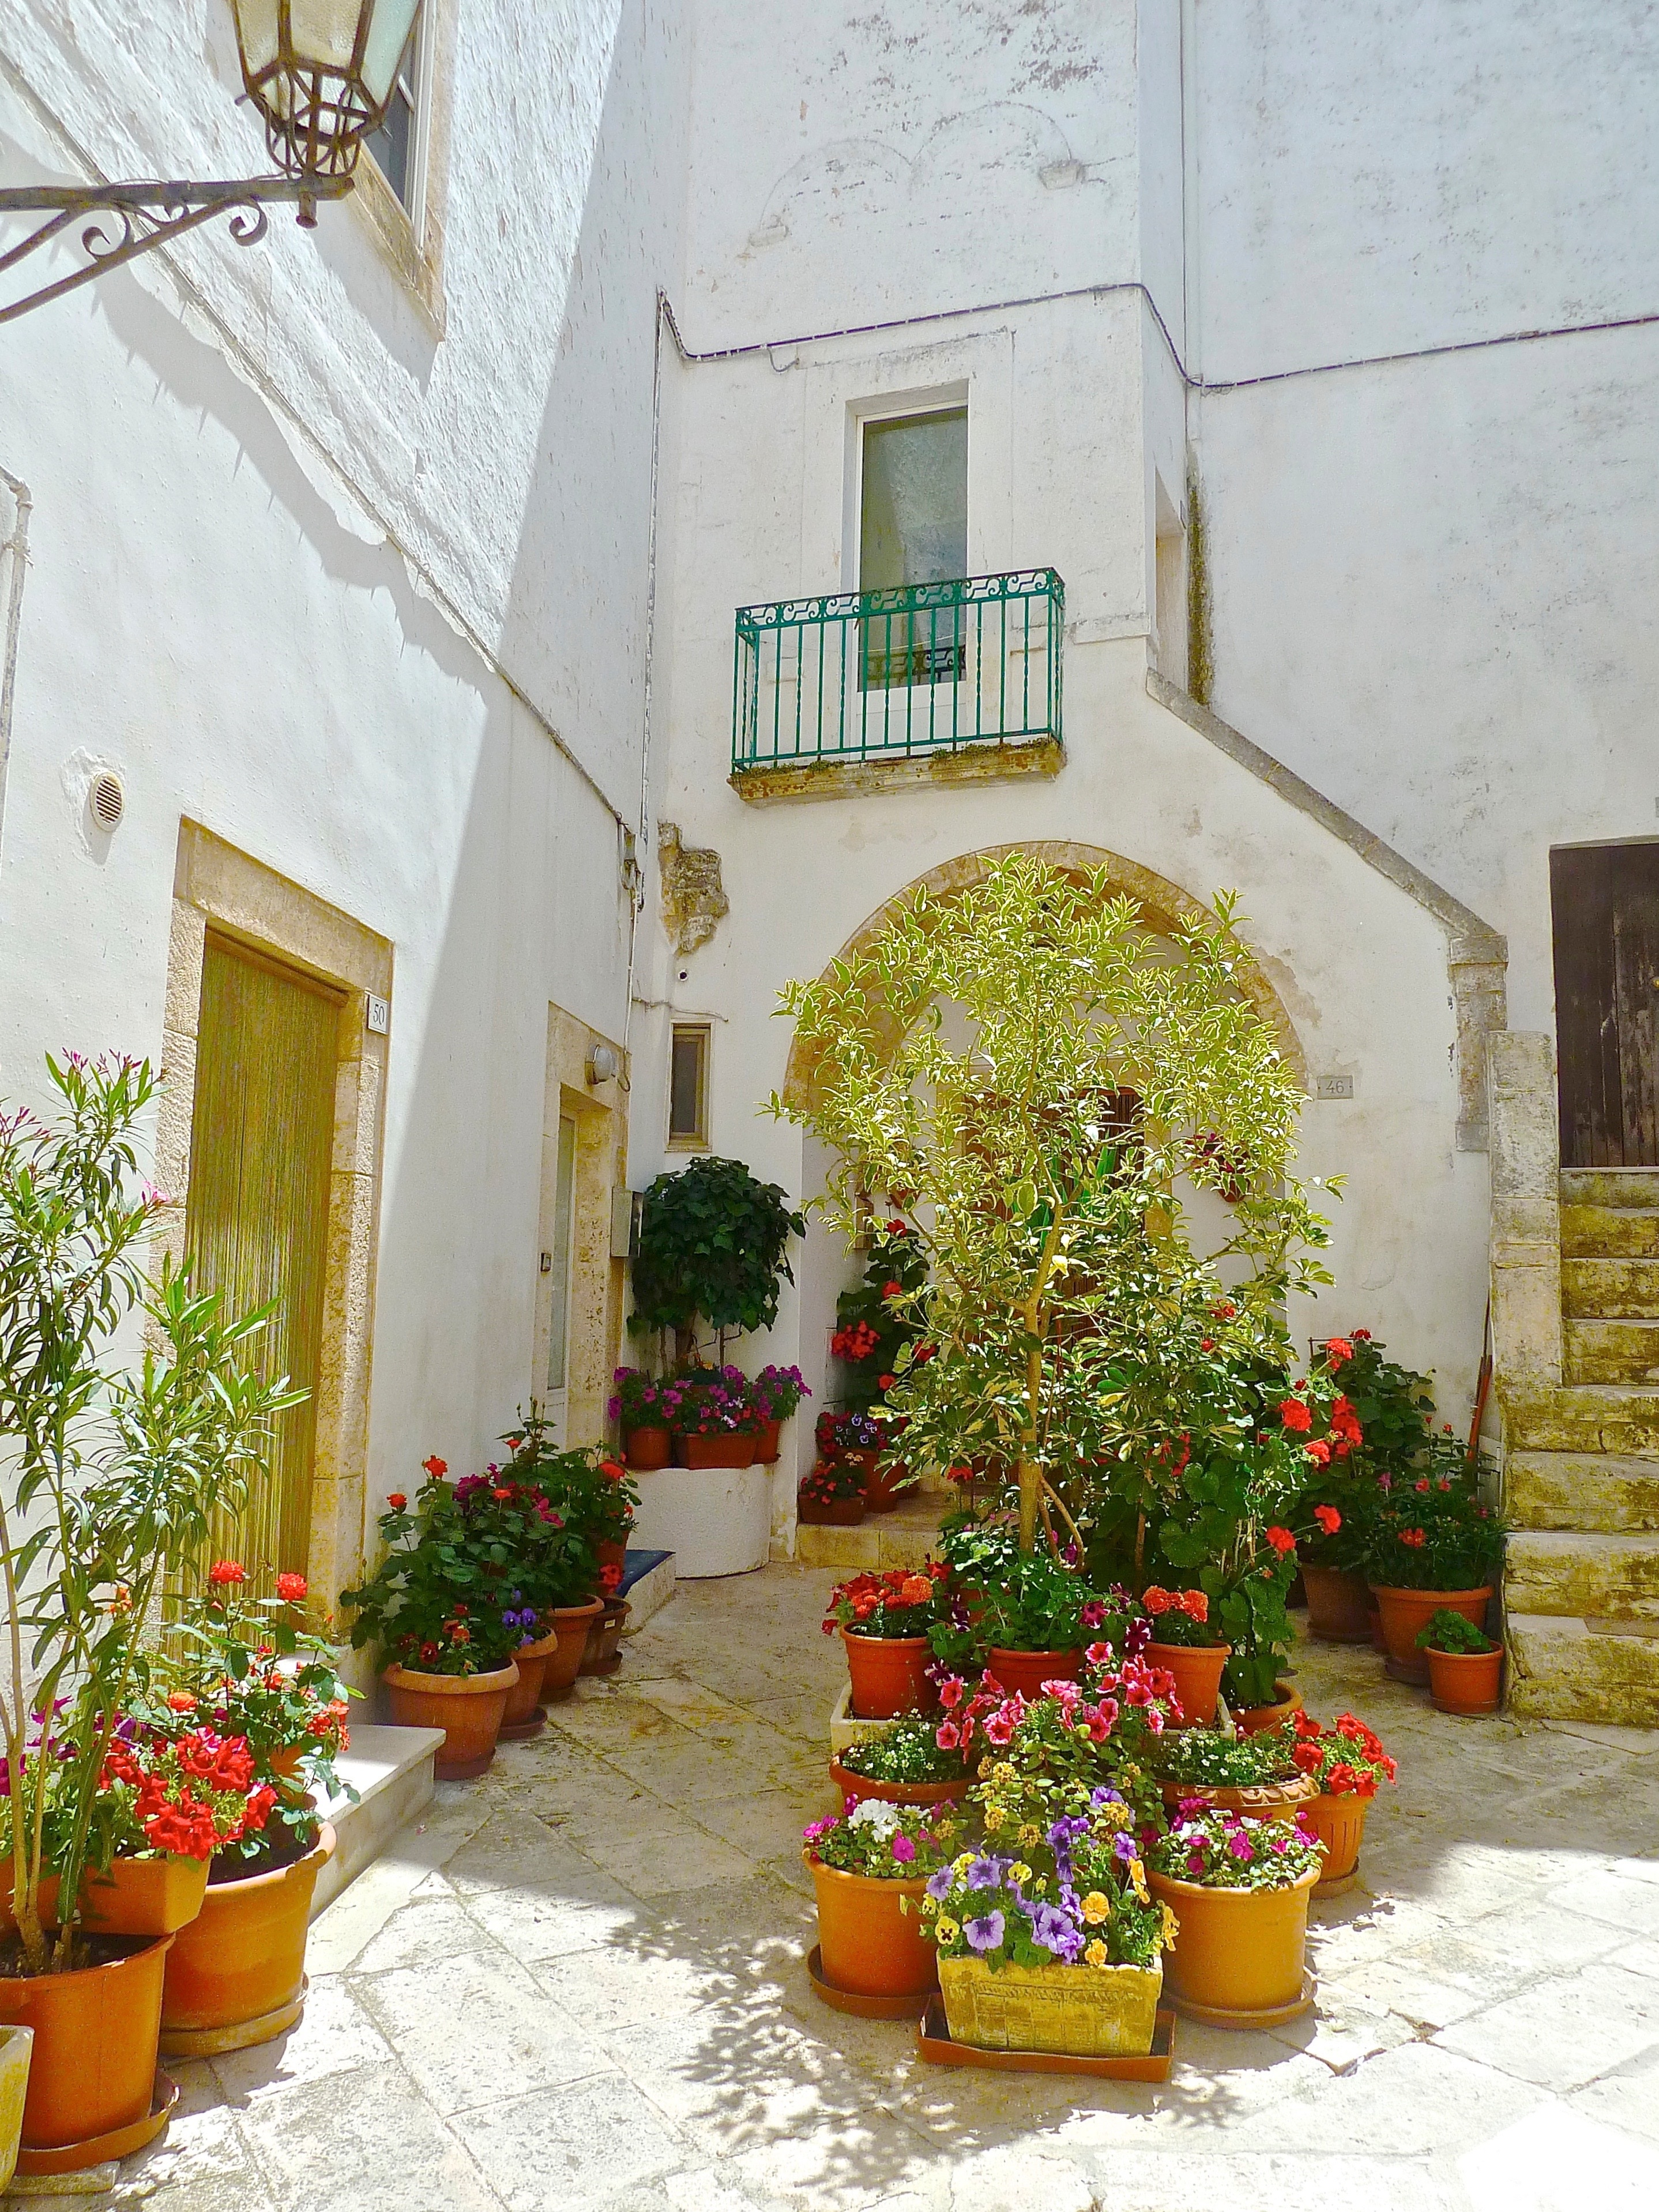
blossom, architecture, street, flower, town, alley, urban, pavement, narrow, village, mediterranean, entrance, italy, facade, alleyway, residential, colorful, flowers, courtyard, passage, floristry, hacienda